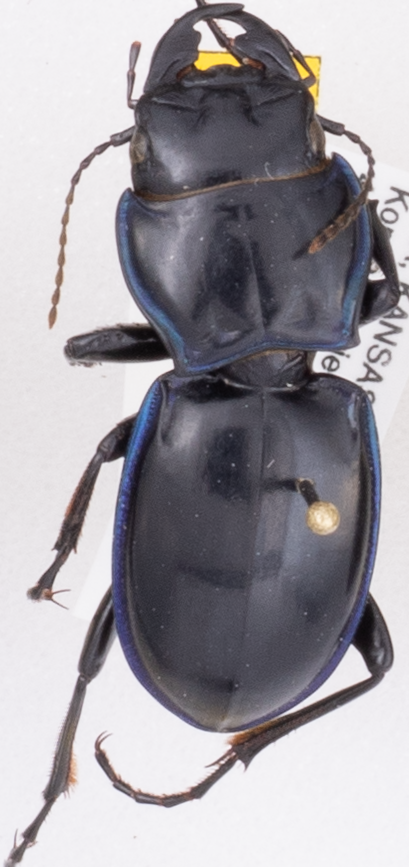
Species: Pasimachus elongatus
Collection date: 2019-09-09
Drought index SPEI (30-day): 1.594
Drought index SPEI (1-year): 1.69
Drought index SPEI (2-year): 1.13